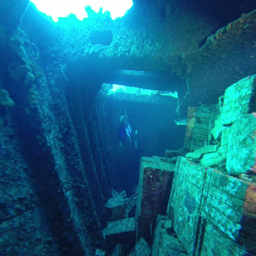
diving in the red sea